Ultraman Zero Side Story: Killer the Beatstar

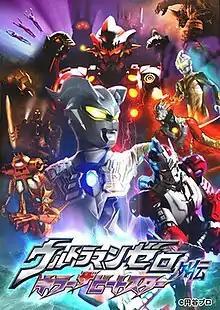
Official poster

is a Japanese direct-to-video two part series, serving as a sequel of 2010 Ultra Series movie "". The series was released separately, in November 25 and on December 22, 2011. It is also served as a prologue to "Ultraman Saga", and simultaneously promoting the film's release.